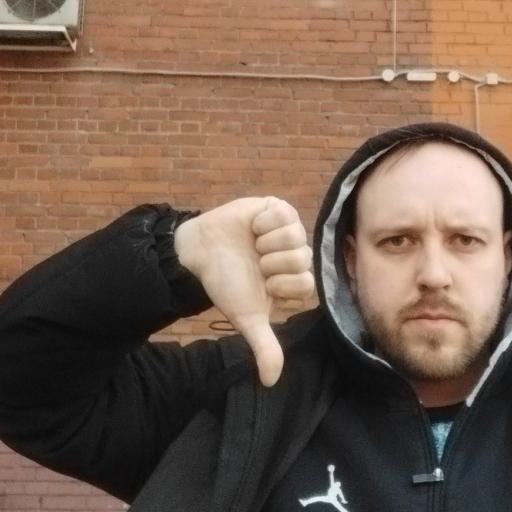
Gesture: dislike